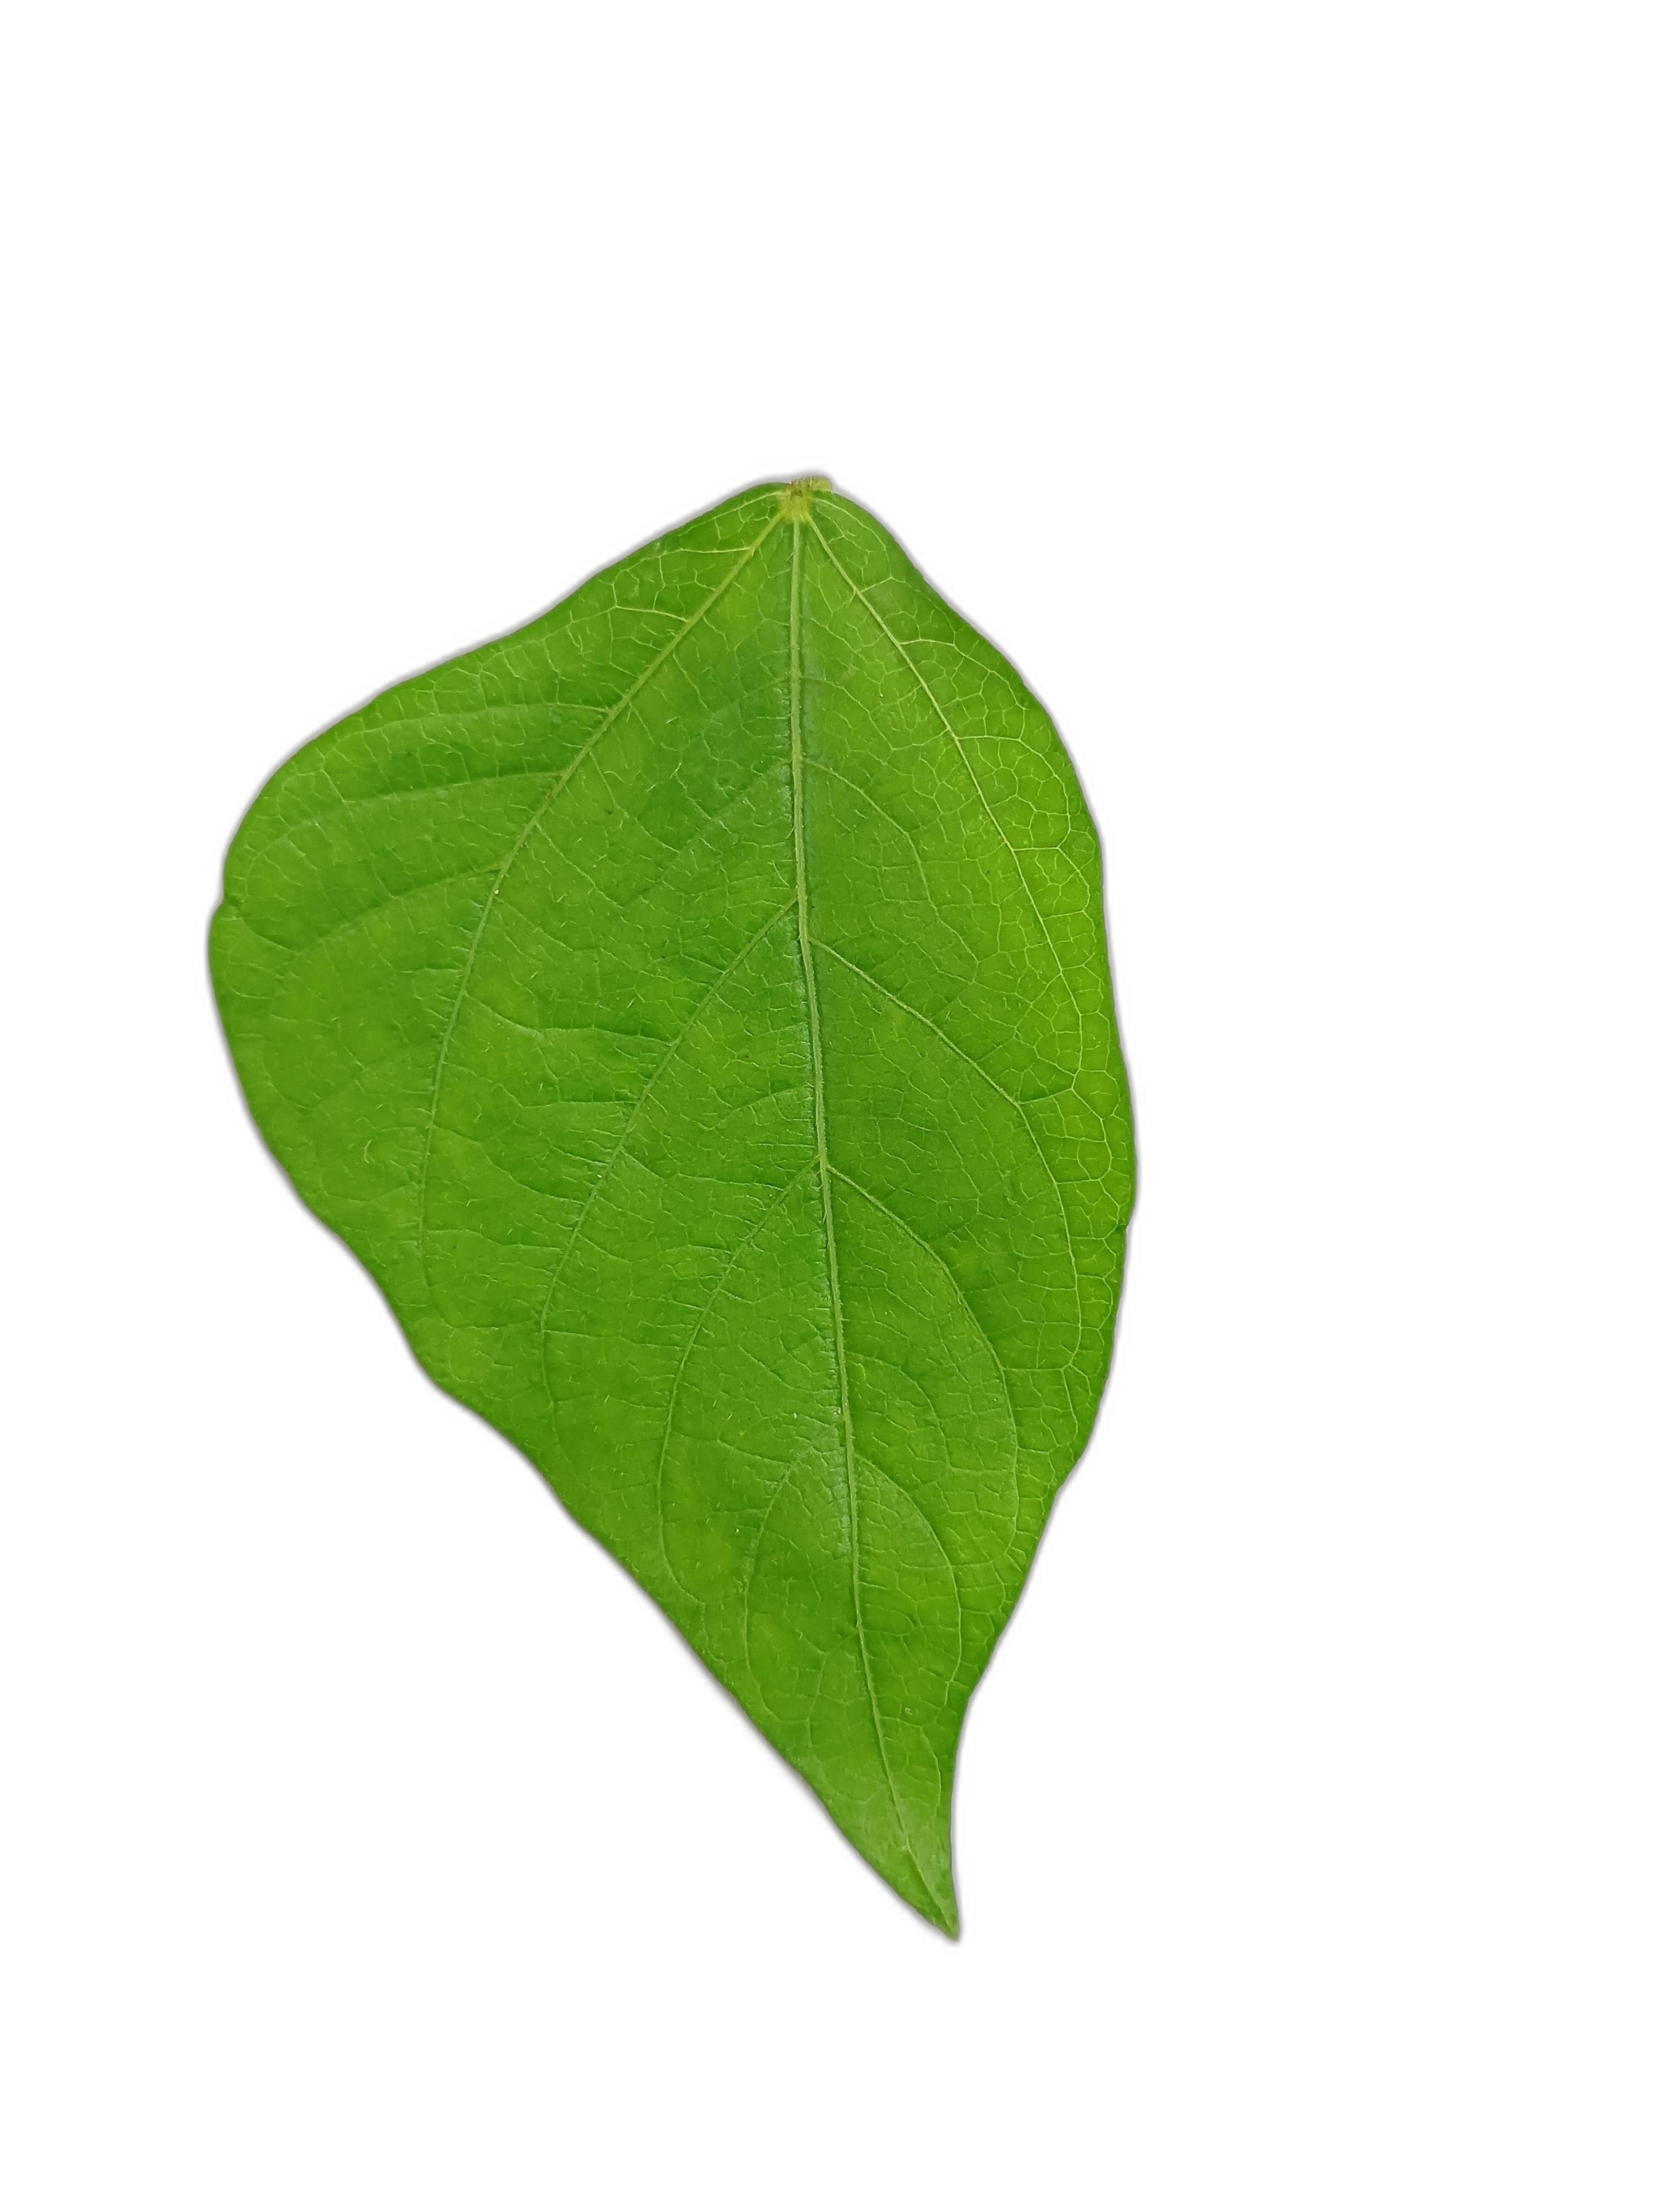
Label: Healthy